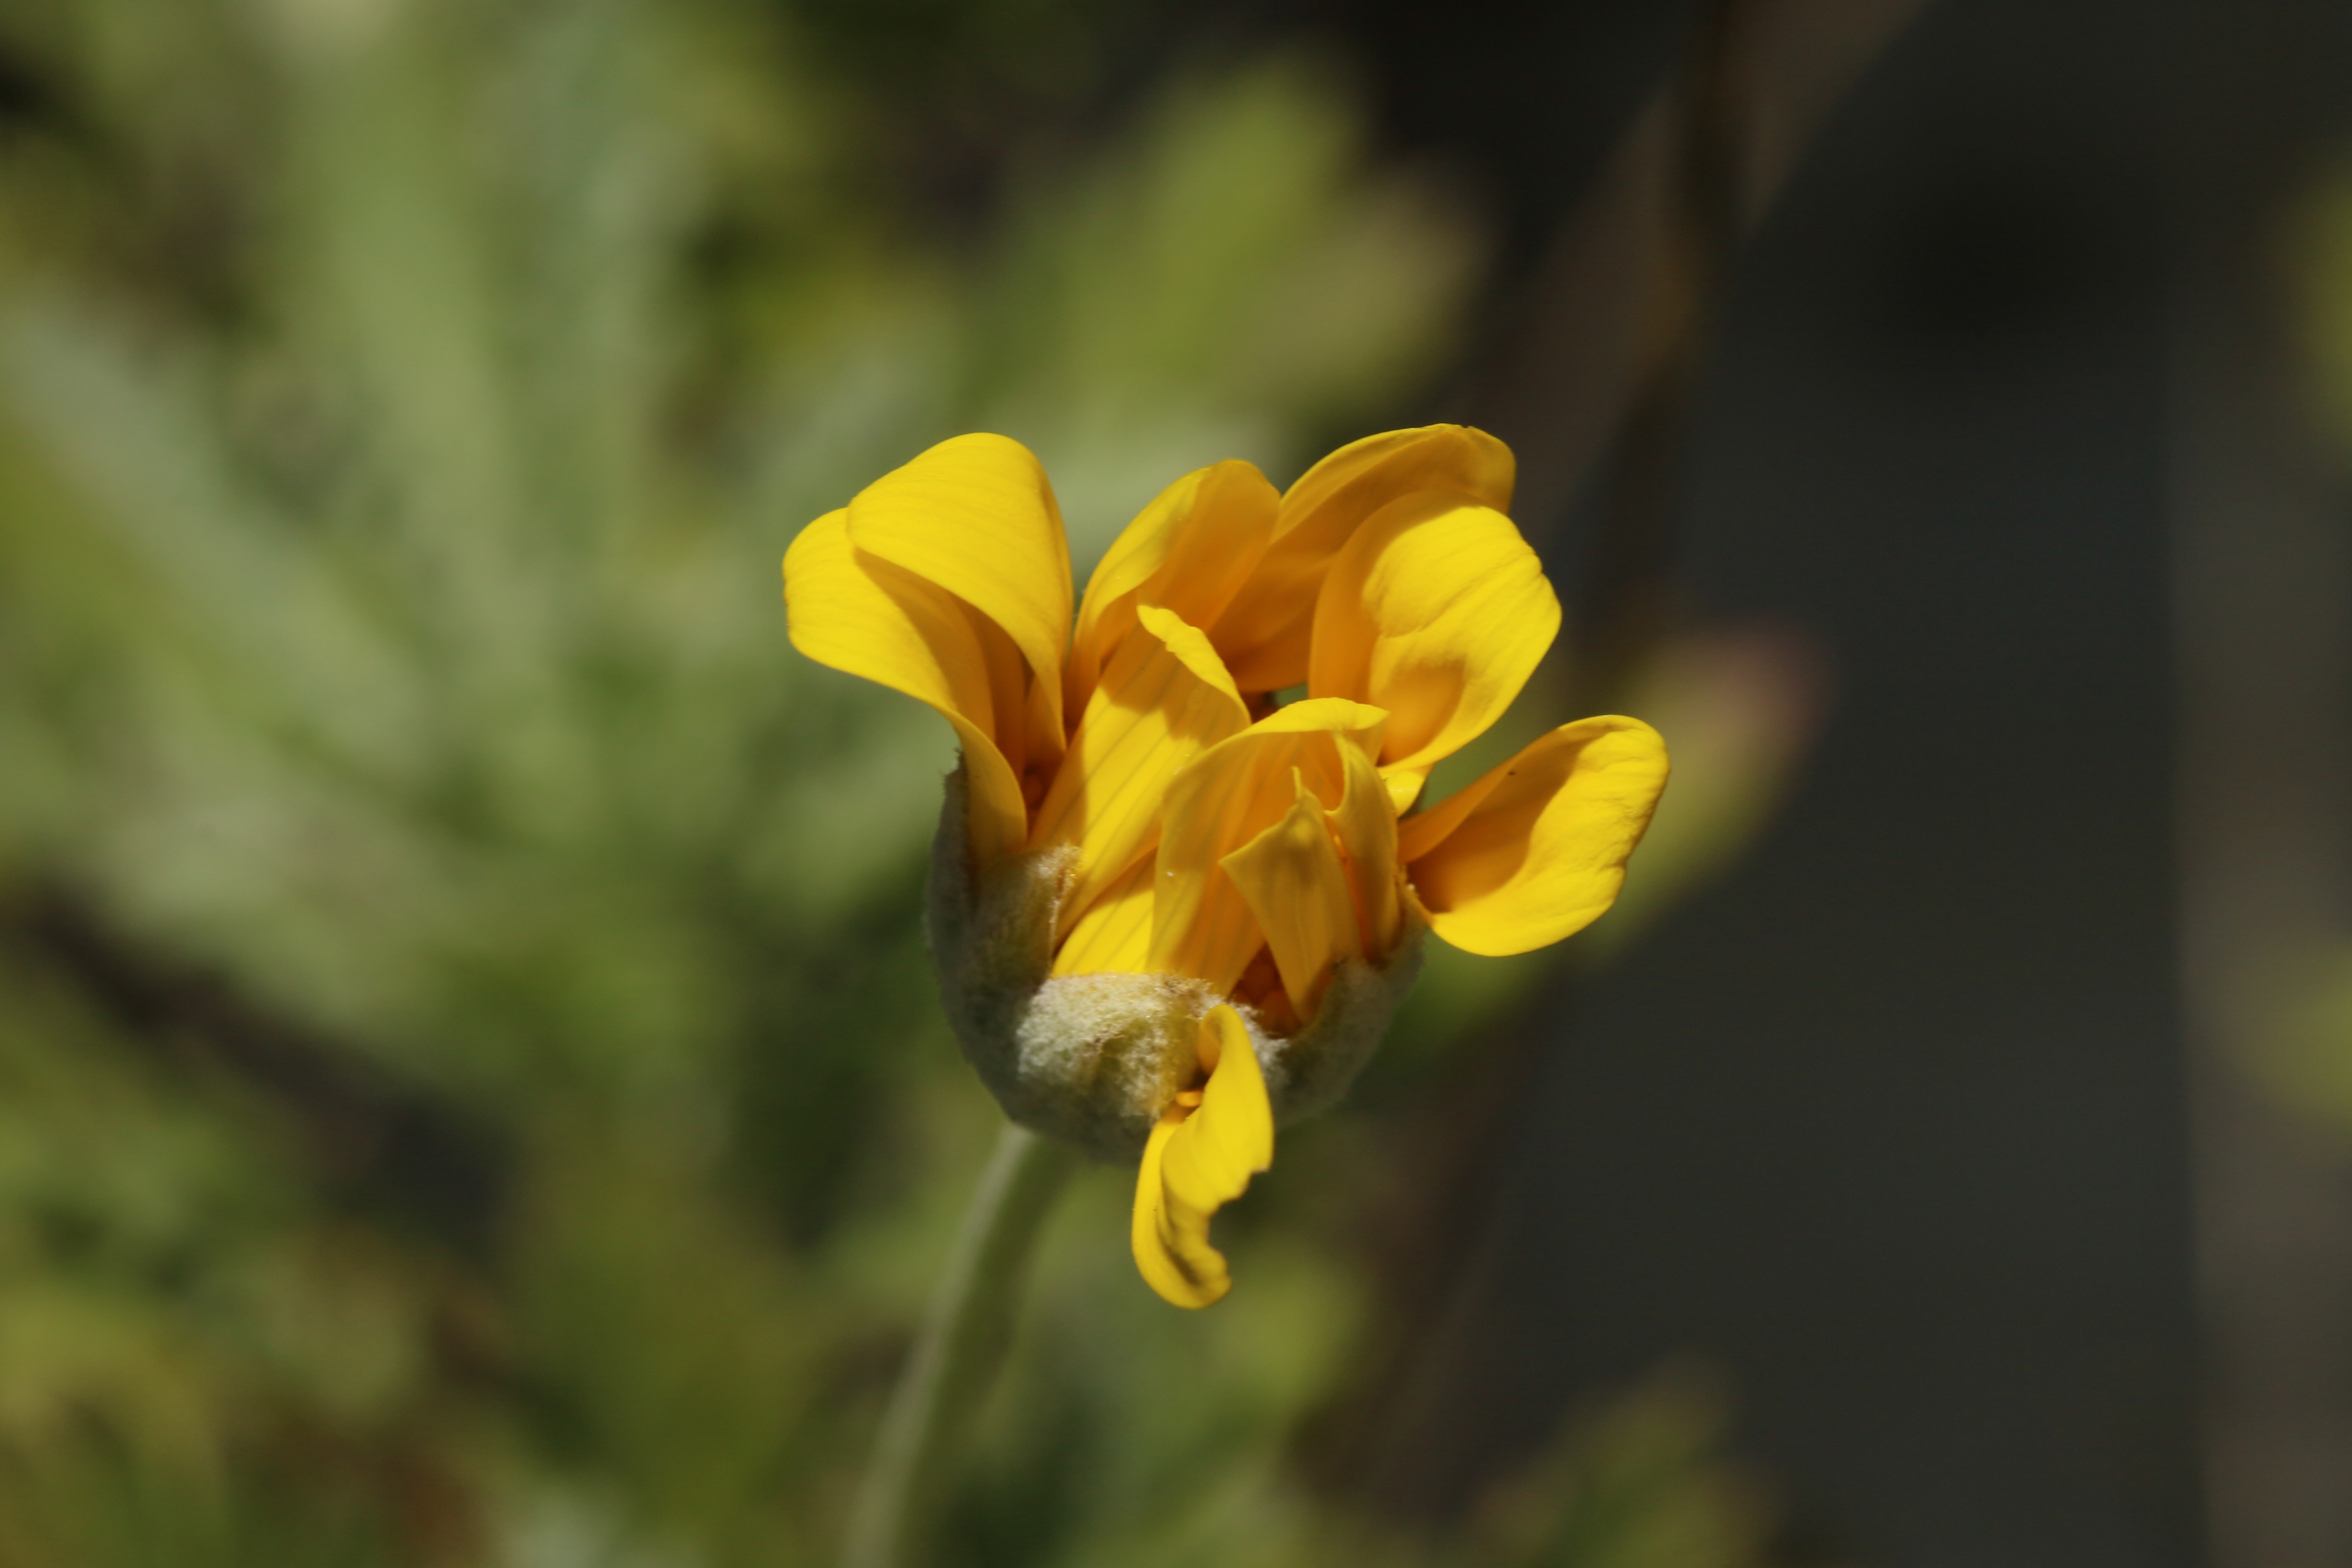
nature, blossom, plant, stem, flower, petal, wild, botany, yellow, flora, wildflower, close up, petals, eye, blurry, macro photography, flowering plant, plant stem, land plant, calochortus